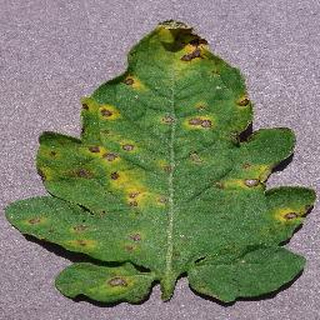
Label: tomato_septoria_leaf_spot